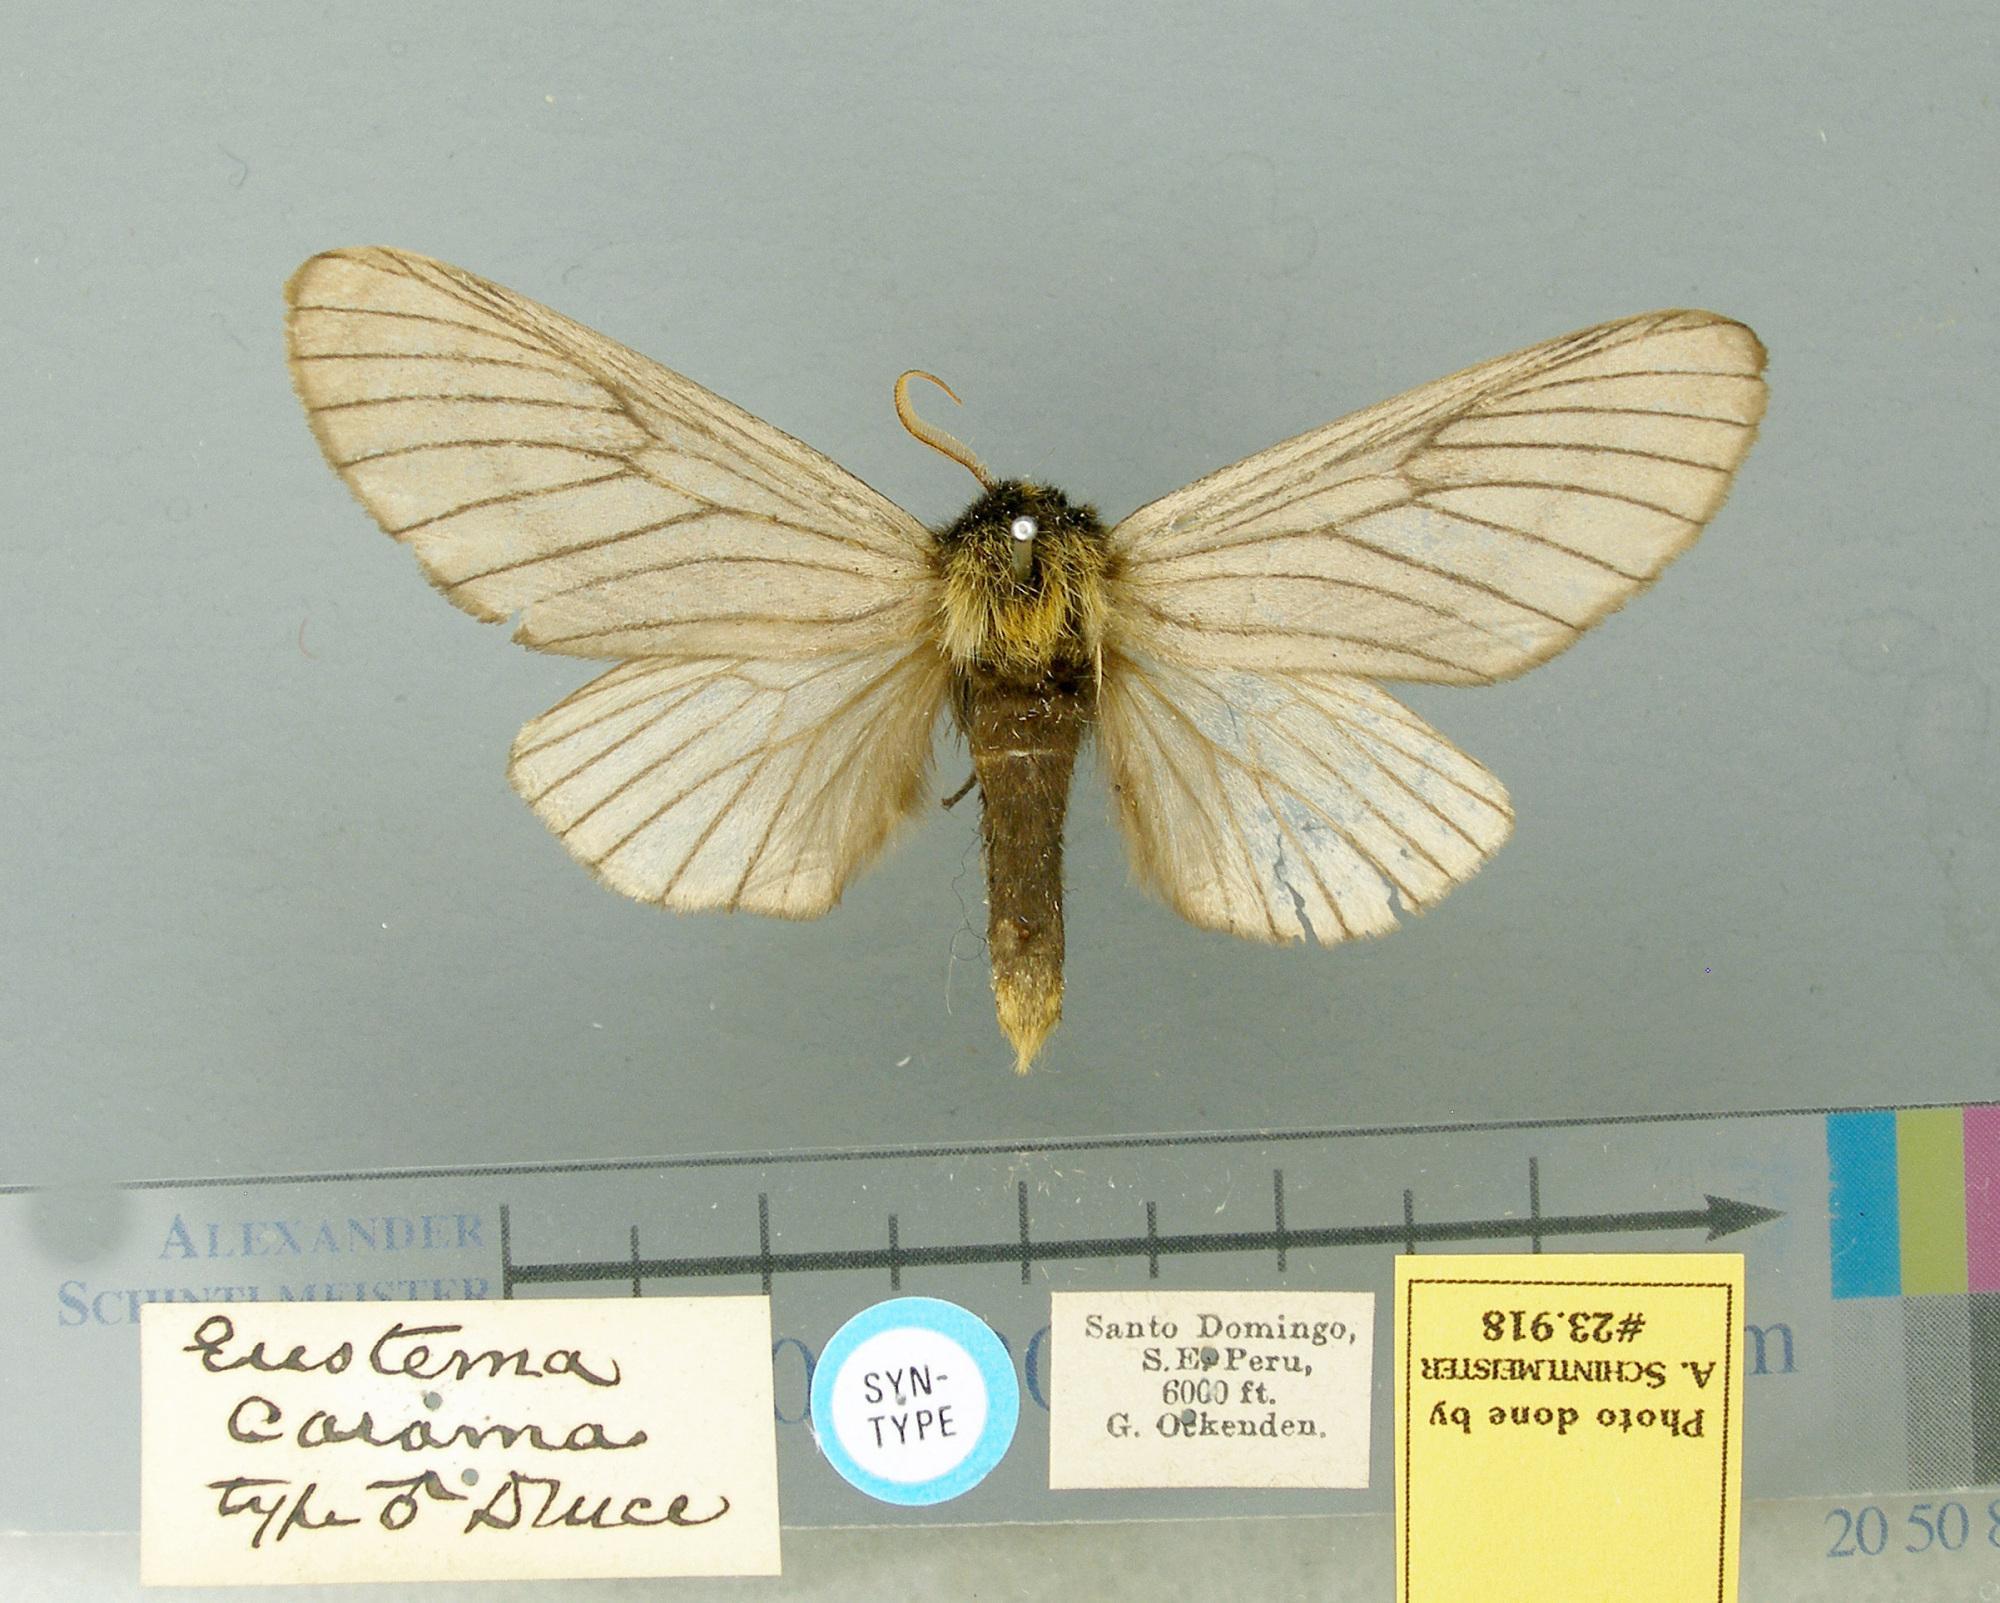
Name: Eustema carama
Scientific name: Eustema carama Druce, 1904
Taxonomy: Animalia, Arthropoda, Insecta, Lepidoptera, Notodontidae
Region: G. Ockenden
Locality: Santo Domingo, [Not Stated], Peru
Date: [Not Stated]